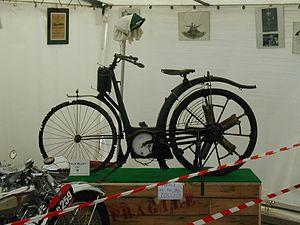
Une motocyclette, plus couramment désignée par son abréviation moto, est un véhicule motorisé, sans carrosserie, à deux roues le plus souvent monotraces, pouvant être équipé d'un side-car. Inventée au XIXᵉ siècle dans le même temps que les premiers moteurs thermiques, les motos se déclinent aujourd'hui en plusieurs types selon leurs usages : sportive, supermotard, routière, tout chemin, etc. Le conducteur, appelé cyclomotoriste, motard ou motocycliste, y est assis à califourchon sur la selle, les mains tiennent le guidon et les pieds sont sur des repose-pieds. Un passager peut se tenir à califourchon derrière le pilote si la motocyclette est conçue pour.
Félix Théodore Millet, né en 1844 à Ivoy-le-Pré et mort en 1929, est un mécanicien français, l'un des tout premiers constructeurs de motos.